Tony Gonzales

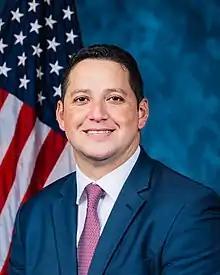
Official portrait, 2020

Ernest Anthony Gonzales II (born October 10, 1980) is an American politician and United States Navy veteran who has served as the U.S. representative for Texas's 23rd congressional district in the United States House of Representatives since 2021, representing over 800 miles of the U.S.-Mexico border. He is a member of the Republican Party.